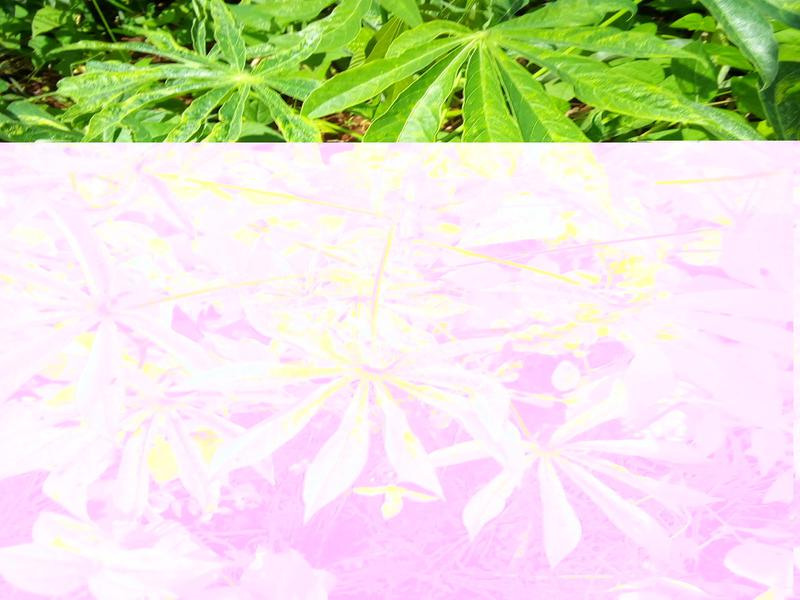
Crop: cassava
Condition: mosaic_disease